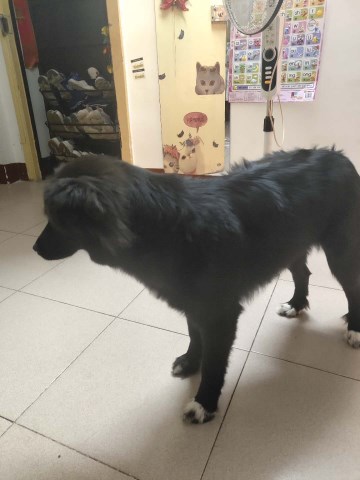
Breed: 3580-n000122-Labrador_retriever